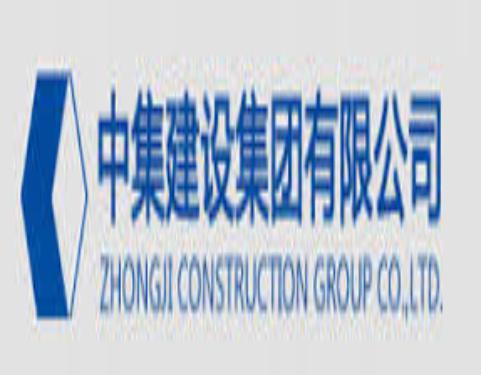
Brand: Cimc-1
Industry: Transportation